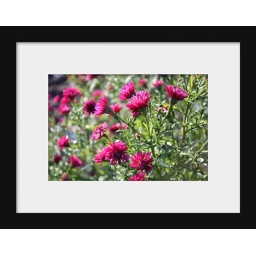
pink aster in black frame